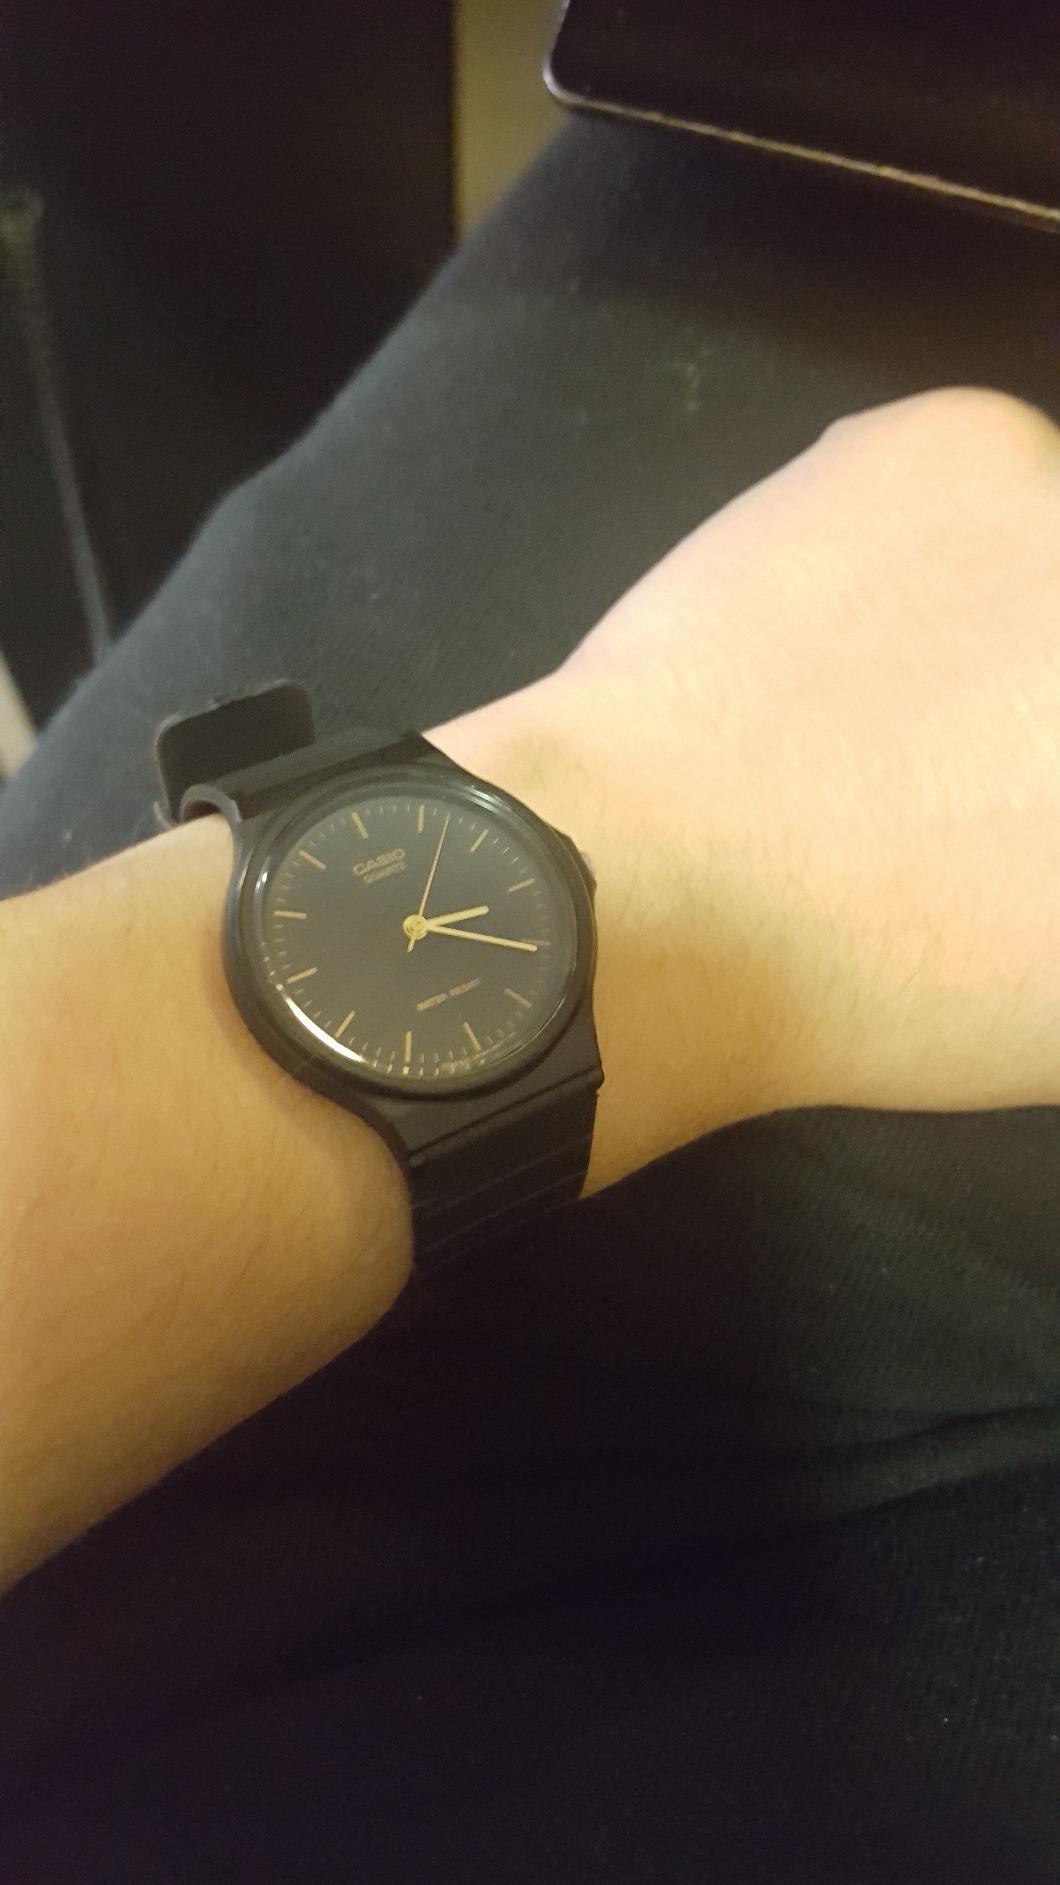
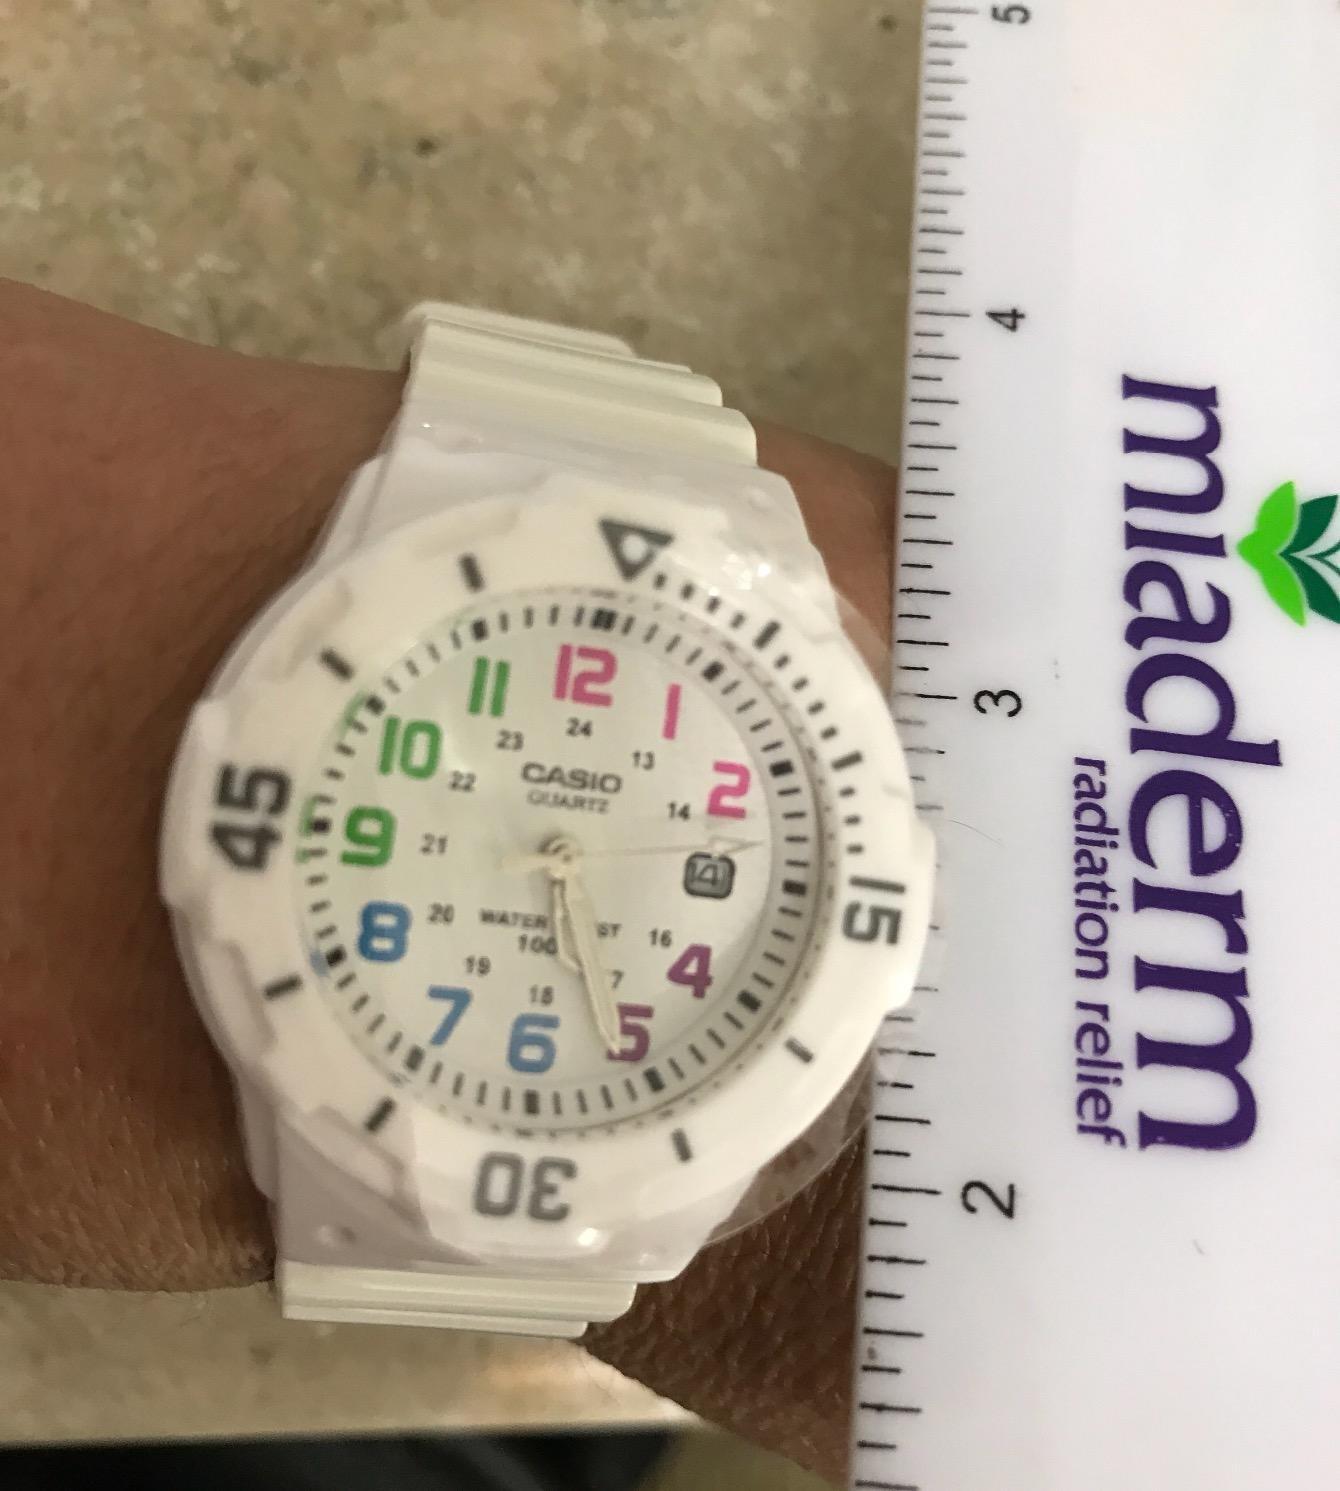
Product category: accessories_watch
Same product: no